Beijing Garrison Honor Guard Battalion

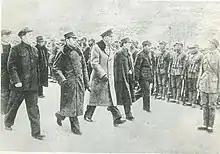
From left to right: Mao Zedong, Zhou Enlai, George Marshall, Zhang Zhizhong, and Zhu De inspecting the battalion in 1946

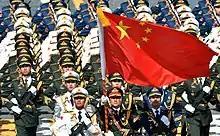
The battalion in the 2015 Moscow Victory Day Parade

In 1946, the first Chinese ceremonial unit was formed in Yan’an to welcome the visit of General George Marshall, the special envoy of US President Harry Truman. The 500-member honor guard was commissioned by Eighth Route Army Commander-in-Chief Zhu De and rehearsed the day before the visit at Yan'an Airport. The unit would later serve under the newly formed PRC as Mao Zedong's protocol unit for the presentation of credentials. On 16 October, 16 days after the Proclamation of the People's Republic of China, members of the unit provided honors to incoming Soviet ambassador Nikolai Roshchin. In June 1953, Premier Zhou Enlai ordered to create an official battalion on the unit's basis. Around that same time, the battalion was tasked with guarding the Korean War negotiations. In its early stages, it was based in Yilong Camp and only conducted small arrival ceremonies such as the one for Indonesian President Sukarno in 1956 and North Korean leader Kim il-Sung and Soviet Premier Nikita Khrushchev in 1959. In 1956, the battalion became a tri-service unit and in September 1957, Premier Zhou personally changed the report of the guard commander to: "Comrade [title of visiting leader], the Honor Guard of the Chinese People's Liberation Army has lined up for your inspection", which is still used today.